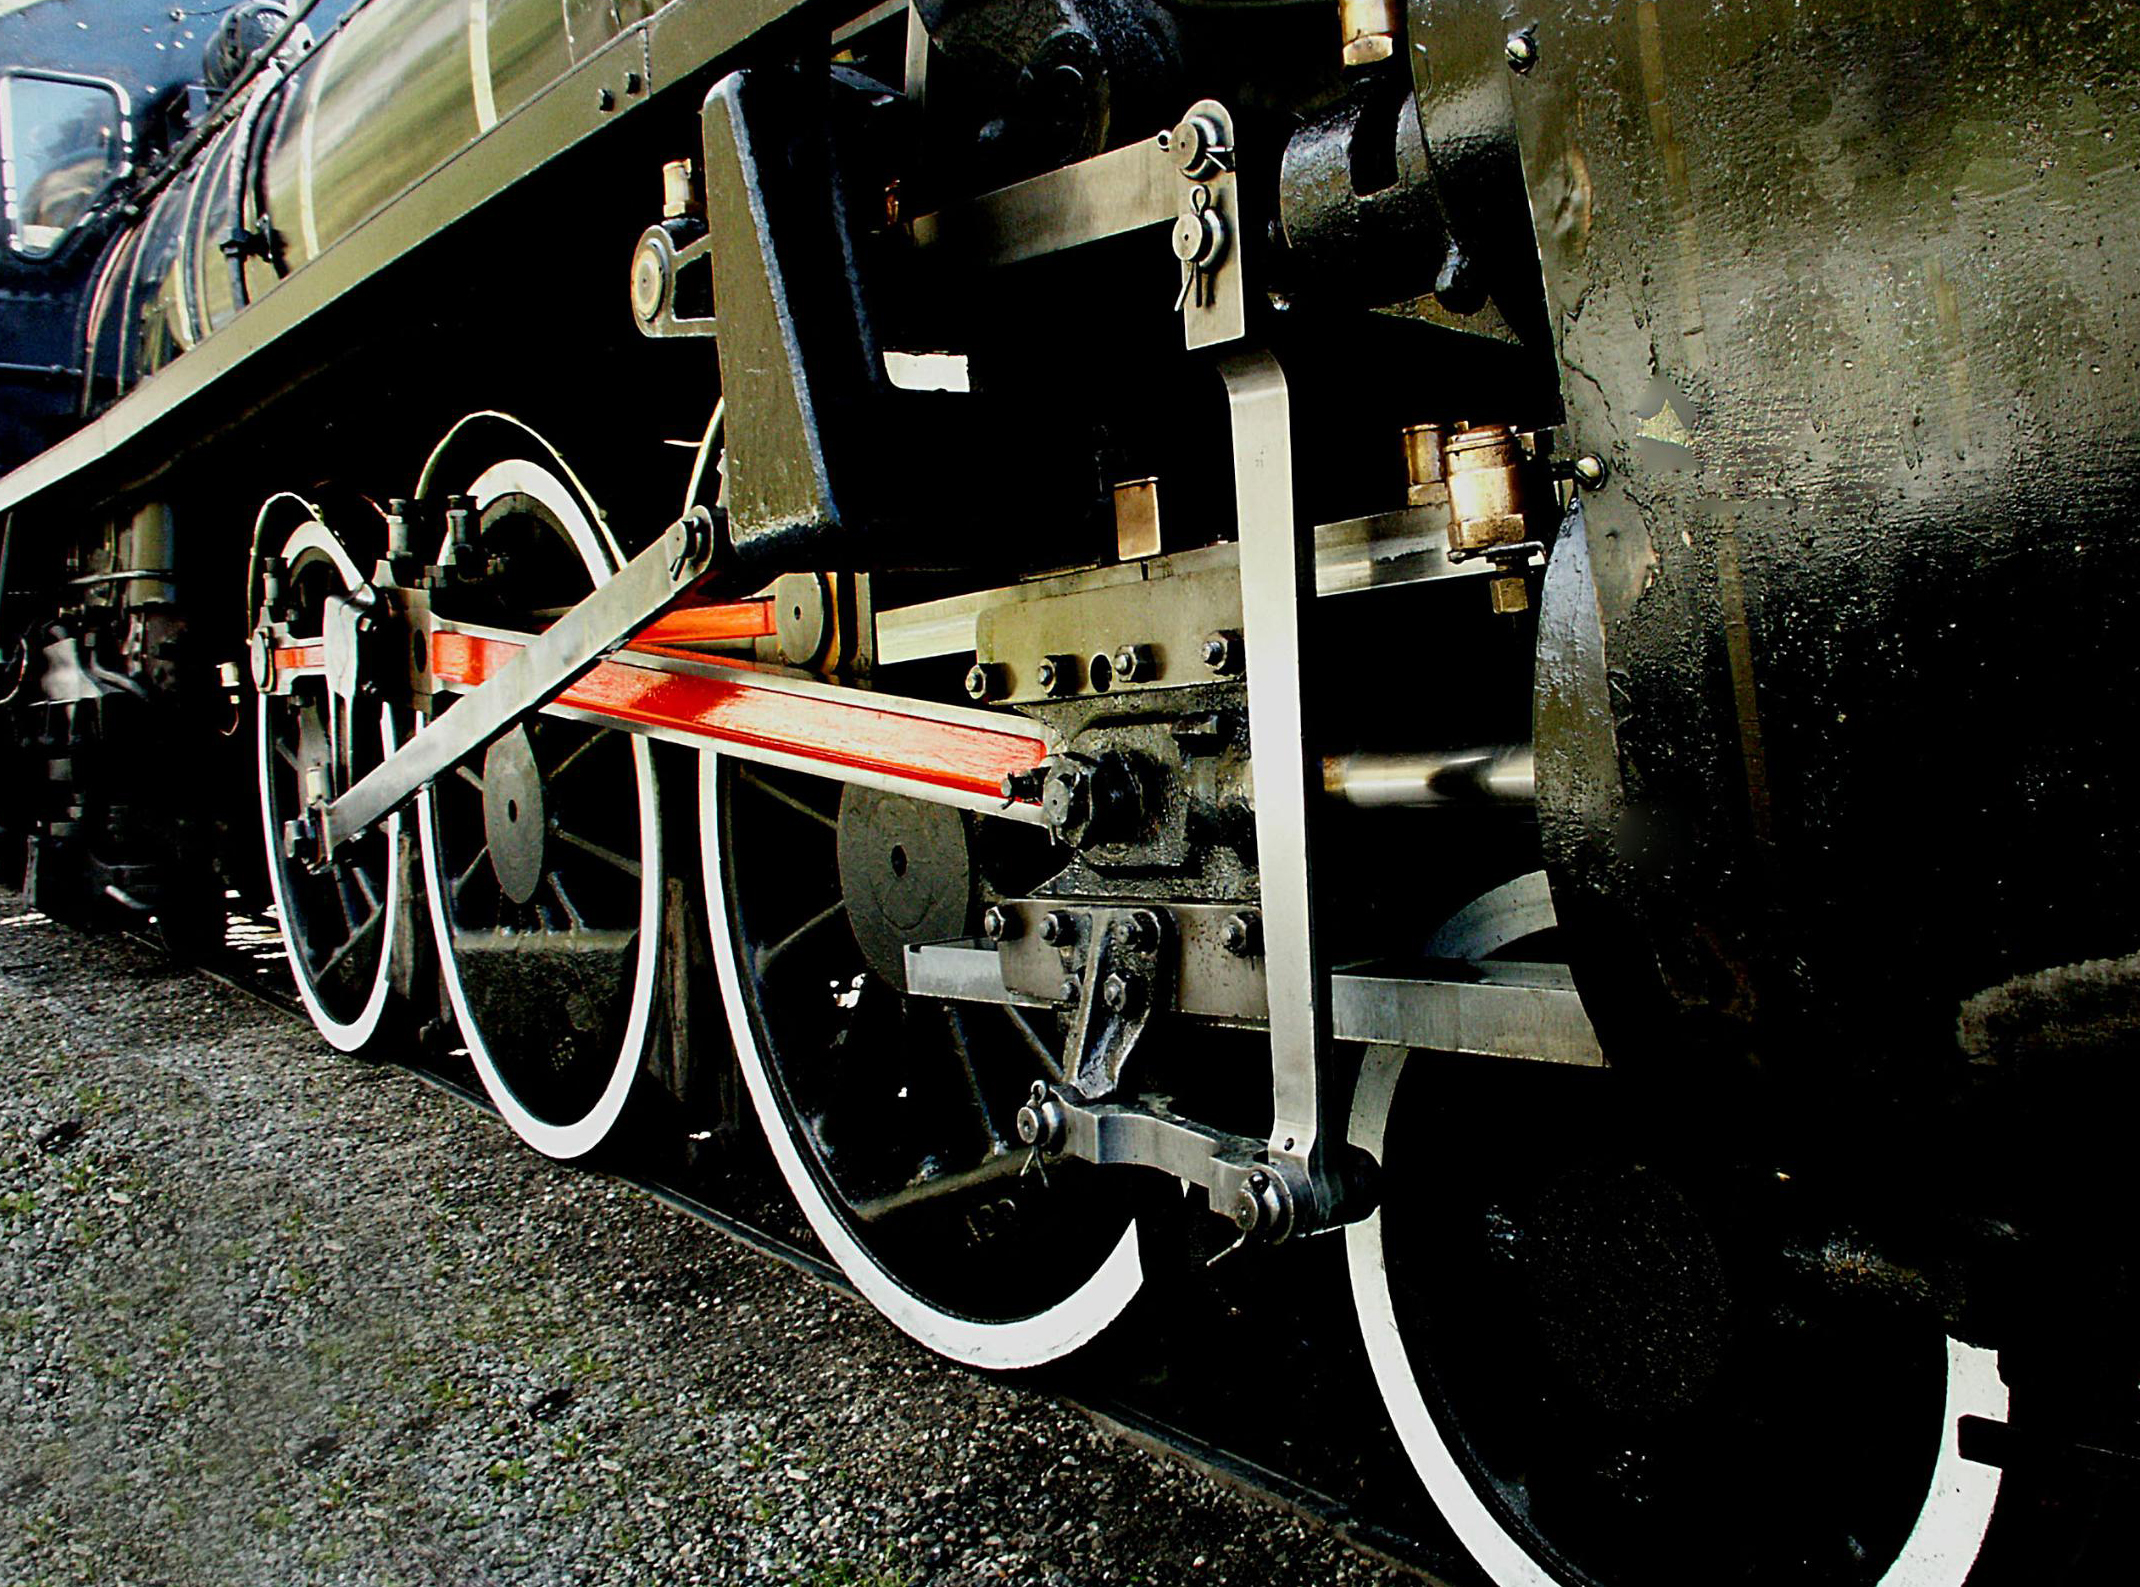
wheel, bicycle, transport, vehicle, newzealand, railways, kingstonflyer, steamtrains